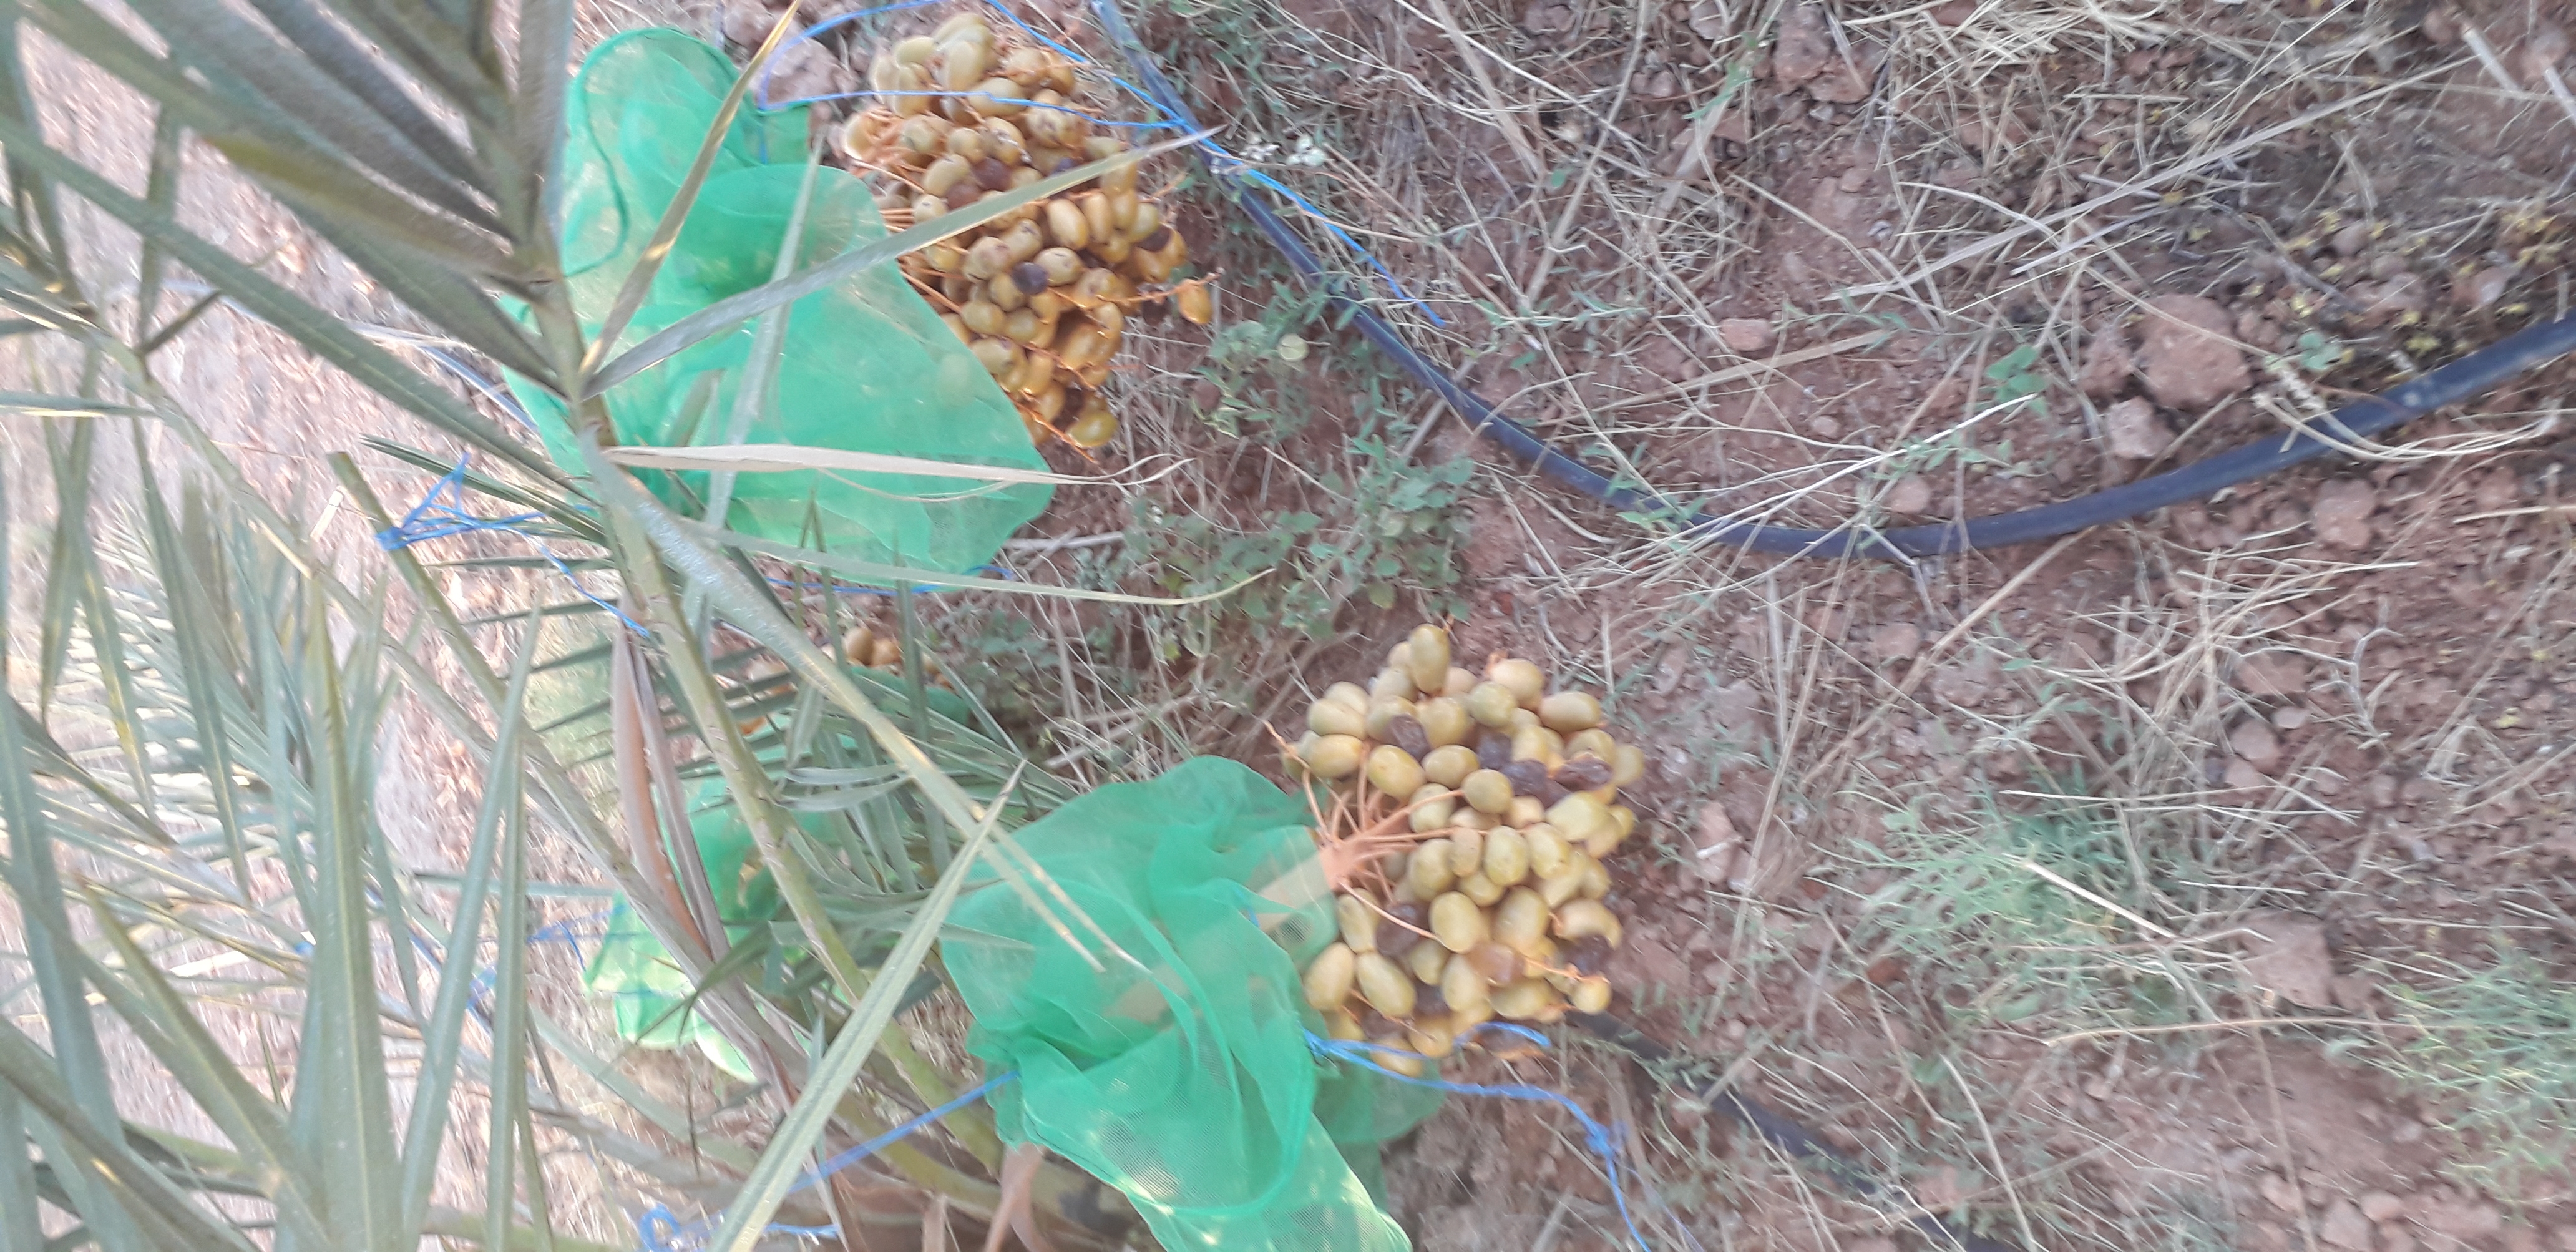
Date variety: Boufagous